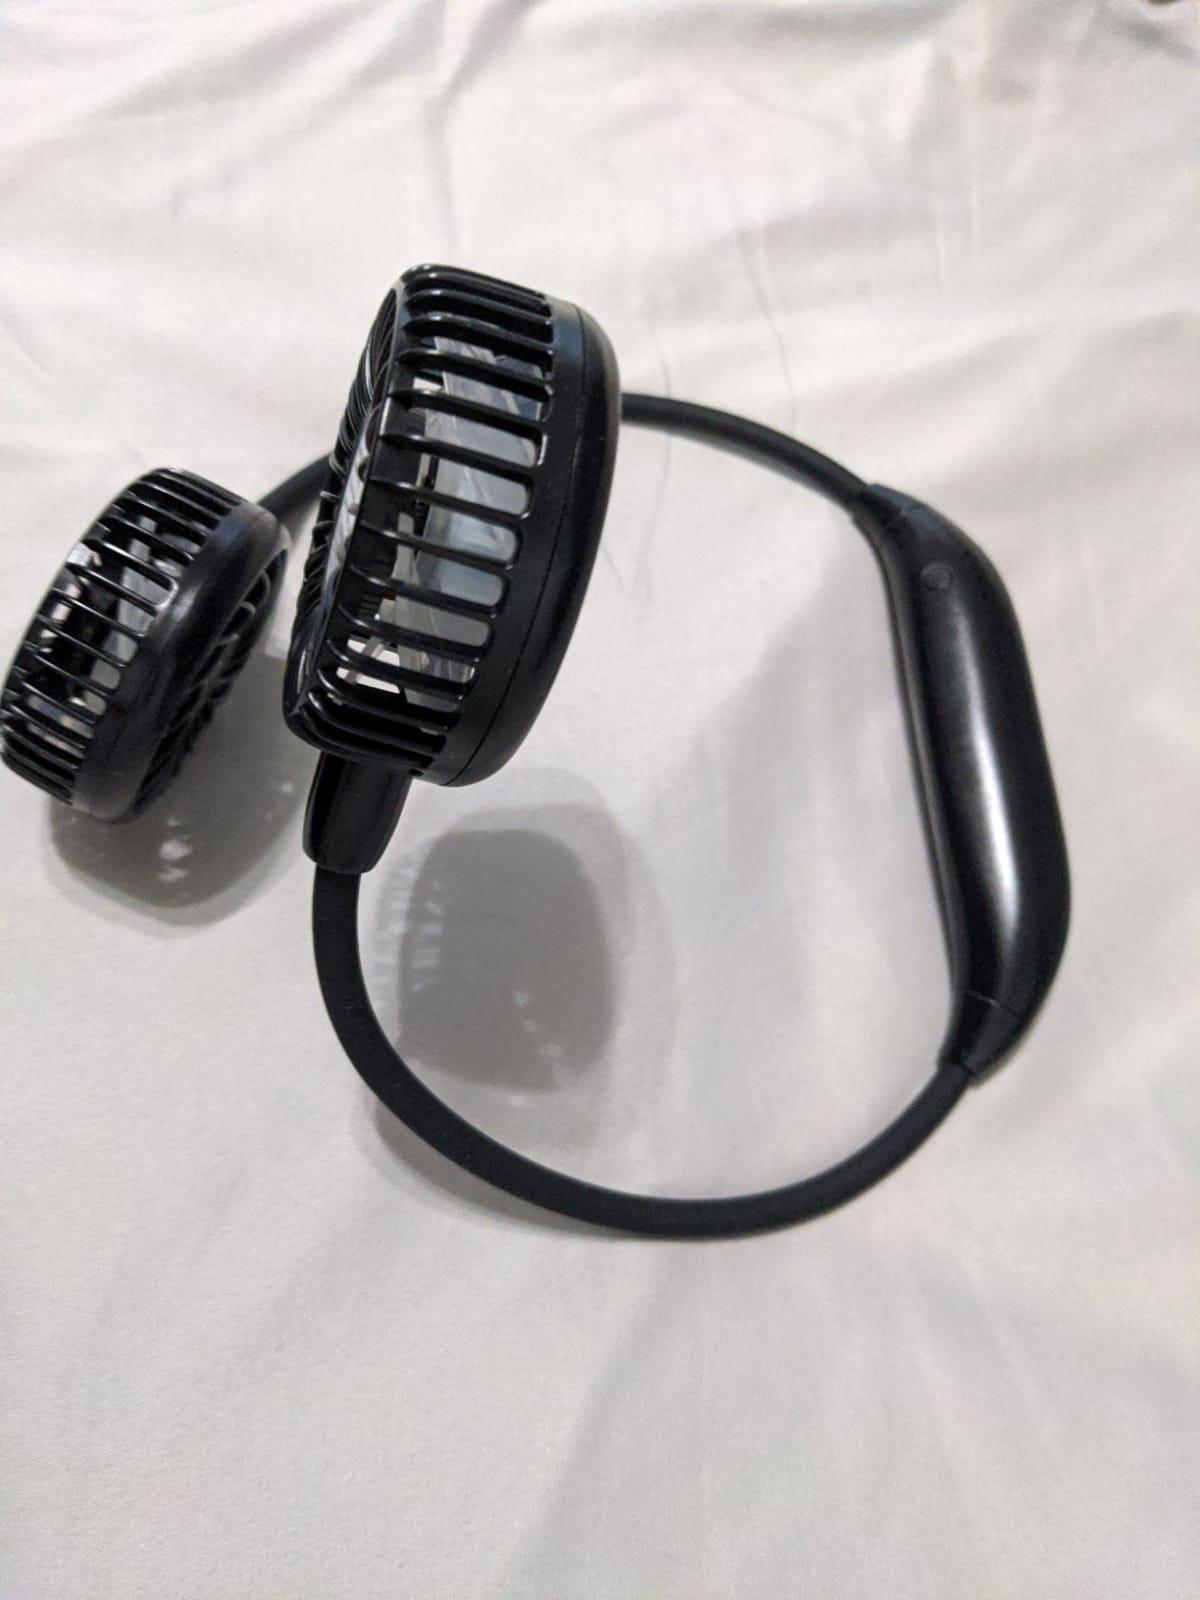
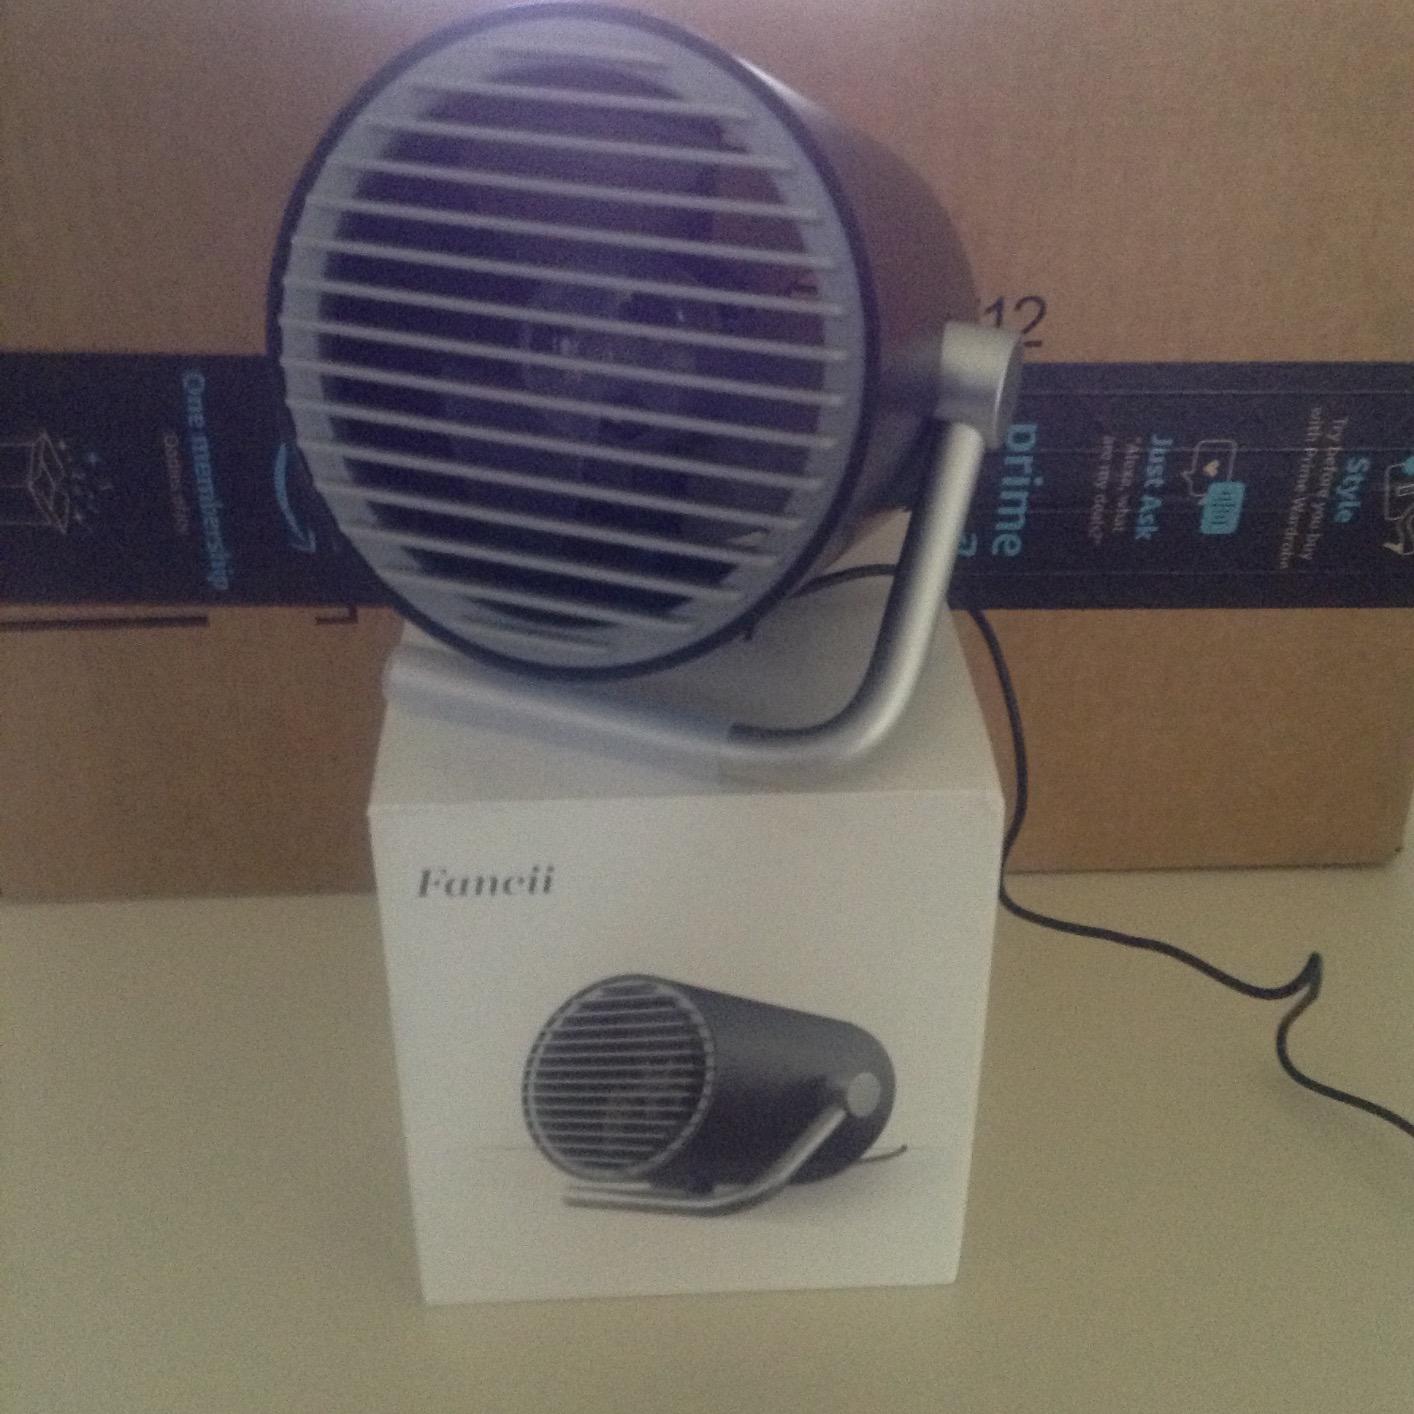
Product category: fan
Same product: no